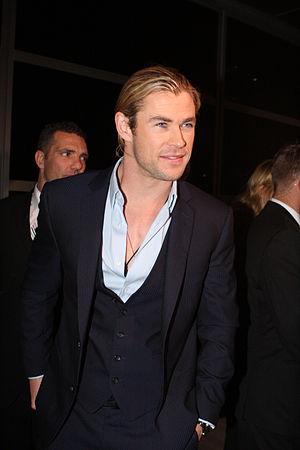
L'Aube rouge est un film de guerre uchronique américain de Dan Bradley sorti en 2012. Il s'agit d'un remake du film du même nom de John Milius, sorti en 1984.